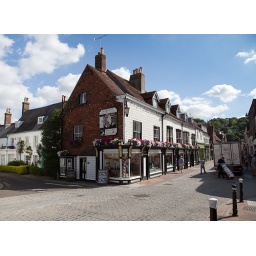
Standing on the bridge over the river Ouse, Cliffe High Street, Lewes.